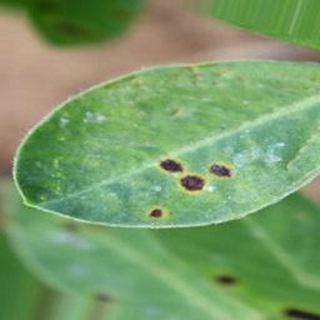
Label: groundnut_early_leaf_spot